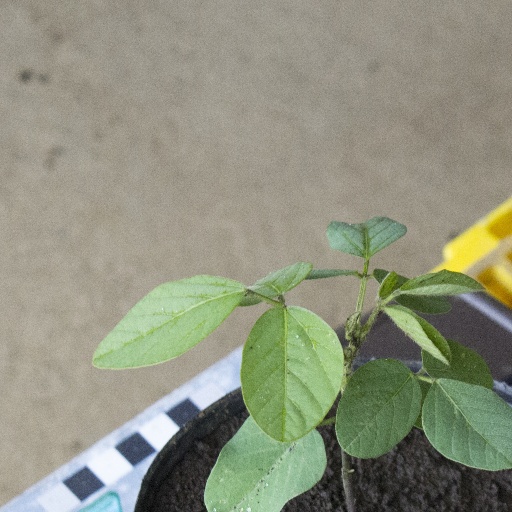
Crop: soybean